Hamsa

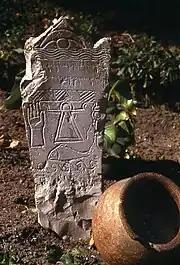
A Punic stela from Carthage dedicated to Tinnit and Baal Hammon with a carved open right hand, as well as sign of Tinnit, sign of Baal Hammon above, Caduceus and naval symbols

Early use of the "hamsa" can be traced to ancient Mesopotamian artifacts in the amulets of the goddess Inanna or Ishtar. The image of the open right hand is also seen in Carthage (modern-day Tunisia) and ancient North Africa and in Phoenician colonies in the Iberian Peninsula (Spain and Portugal). An 8th-century BCE Israelite tomb containing a hamsa-like hand inscription was discovered at Khirbet el-Qom.